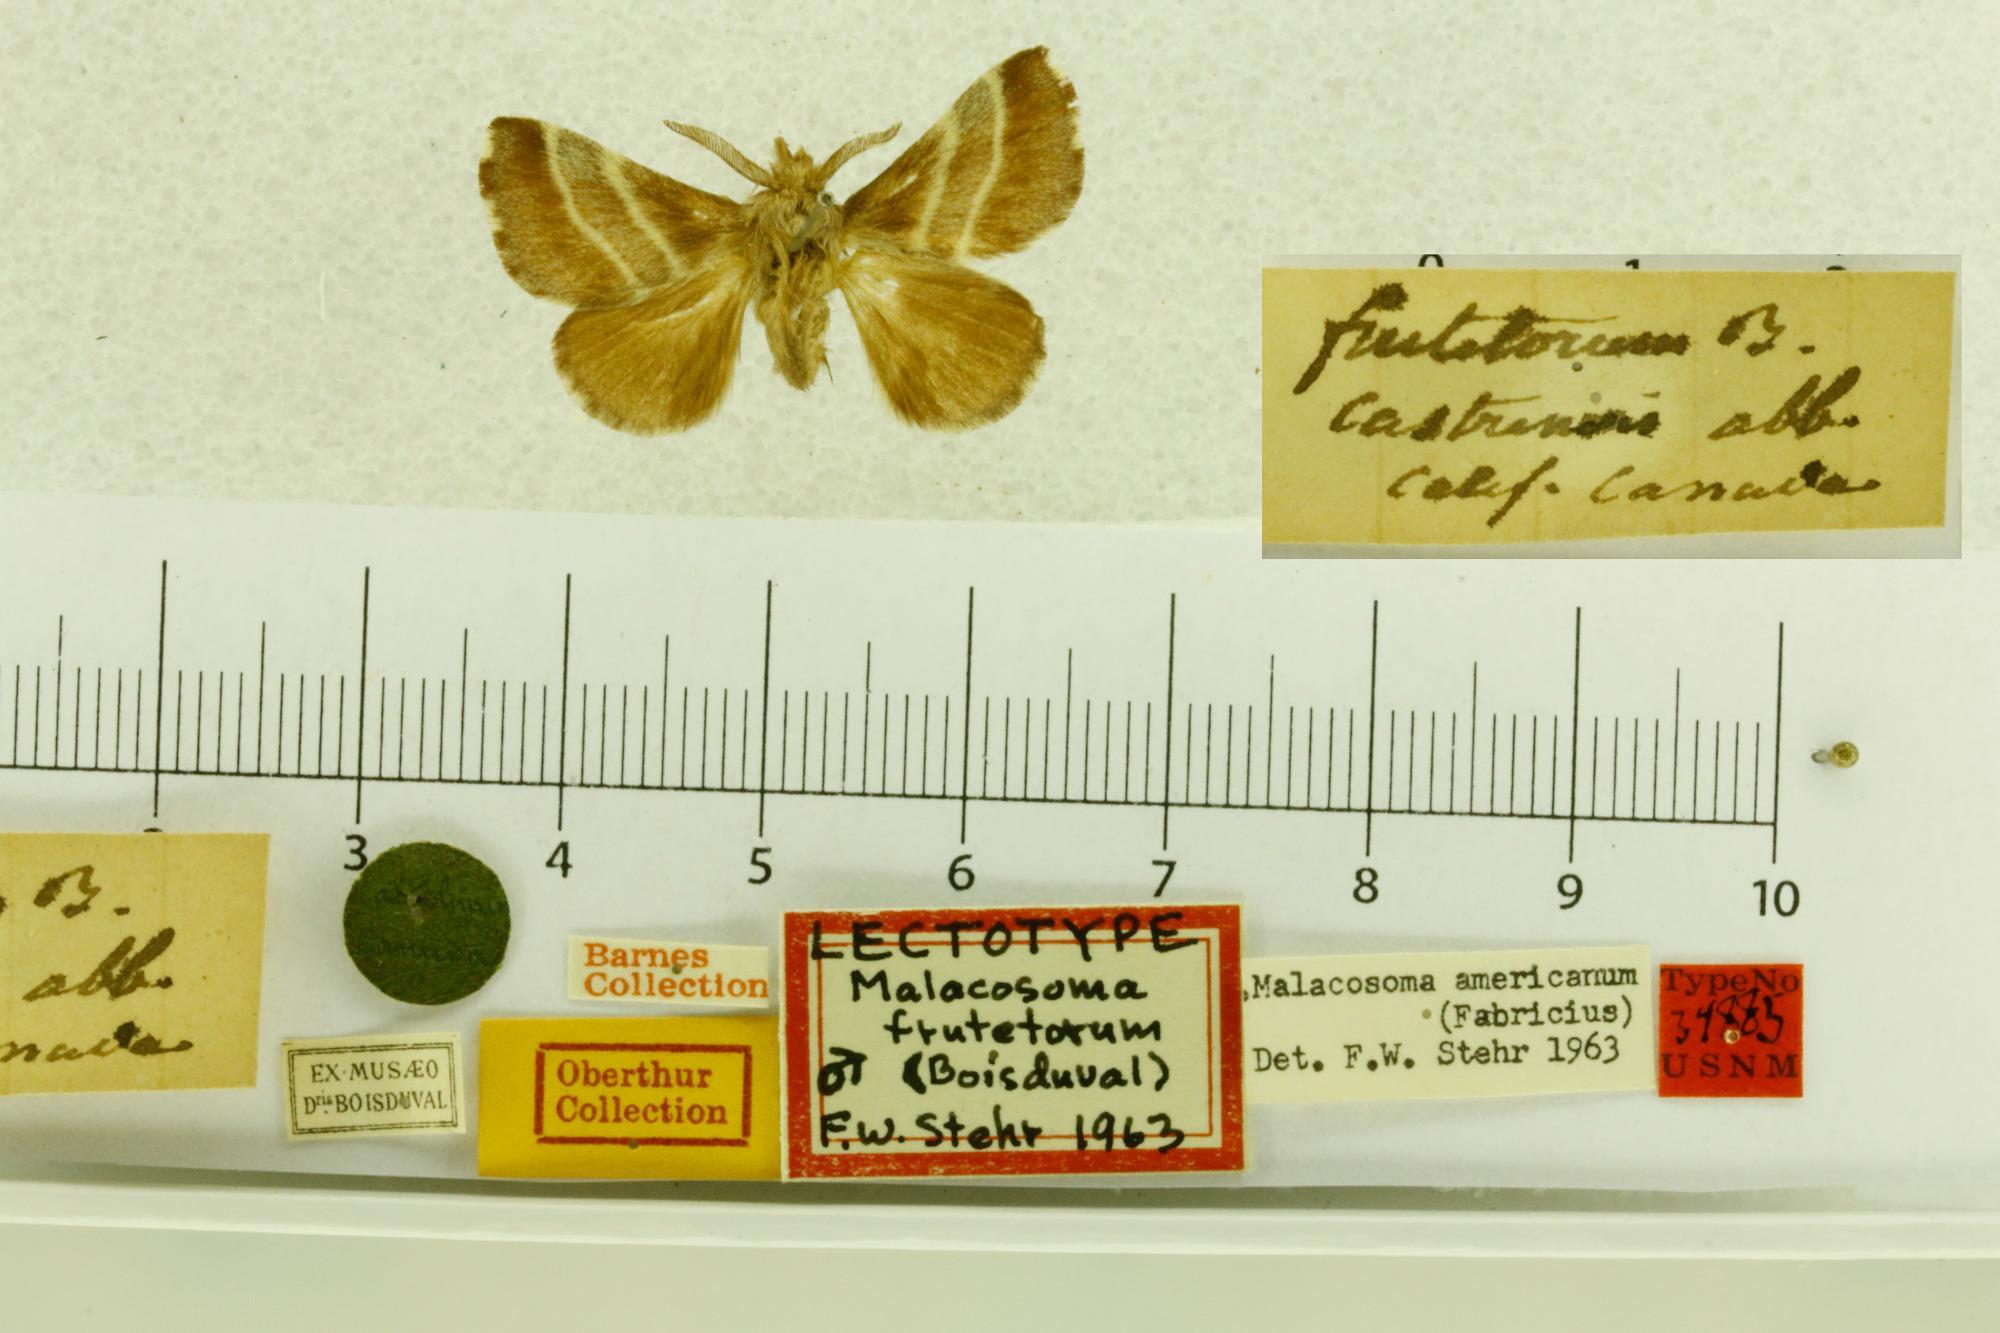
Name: Malacosoma frutetorum
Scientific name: Malacosoma frutetorum Boisduval, 1868
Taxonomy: Animalia, Arthropoda, Insecta, Lepidoptera, Lasiocampidae
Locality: [Not Stated], California, United States